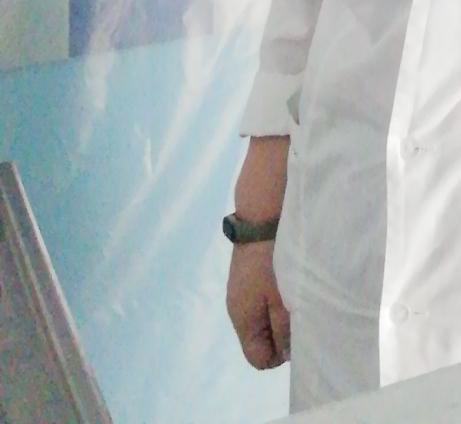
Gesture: no_gesture